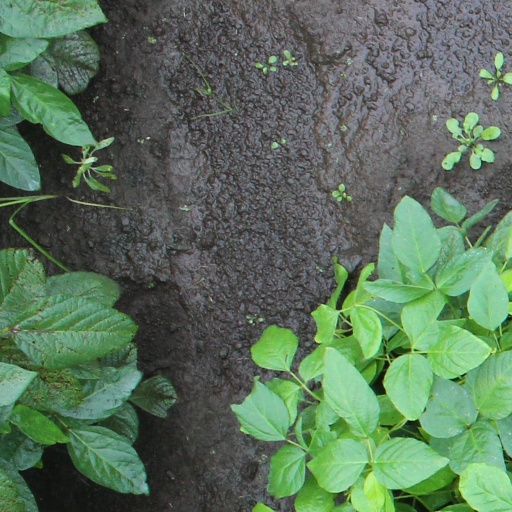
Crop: soybean